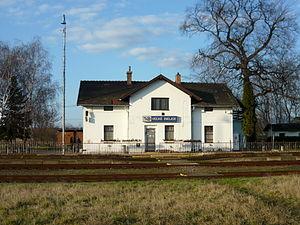
La gare de Veľké Bielice à Partizánske (Slovaquie). Русский: Вокзал Вельке Бьелице в Партизанске (Словакия). Slovenčina: Železničná stanica Veľké Bielice v Partizánskom (Slovensko).
Partizánske est une ville de la région de Trenčín dans l’ouest de Slovaquie. Sa population était de 22 269 habitants au 31 décembre 2019.